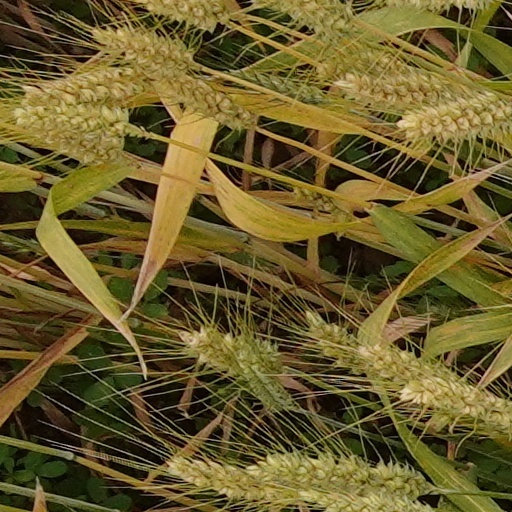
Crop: wheat